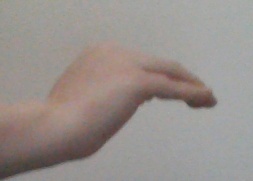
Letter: haa